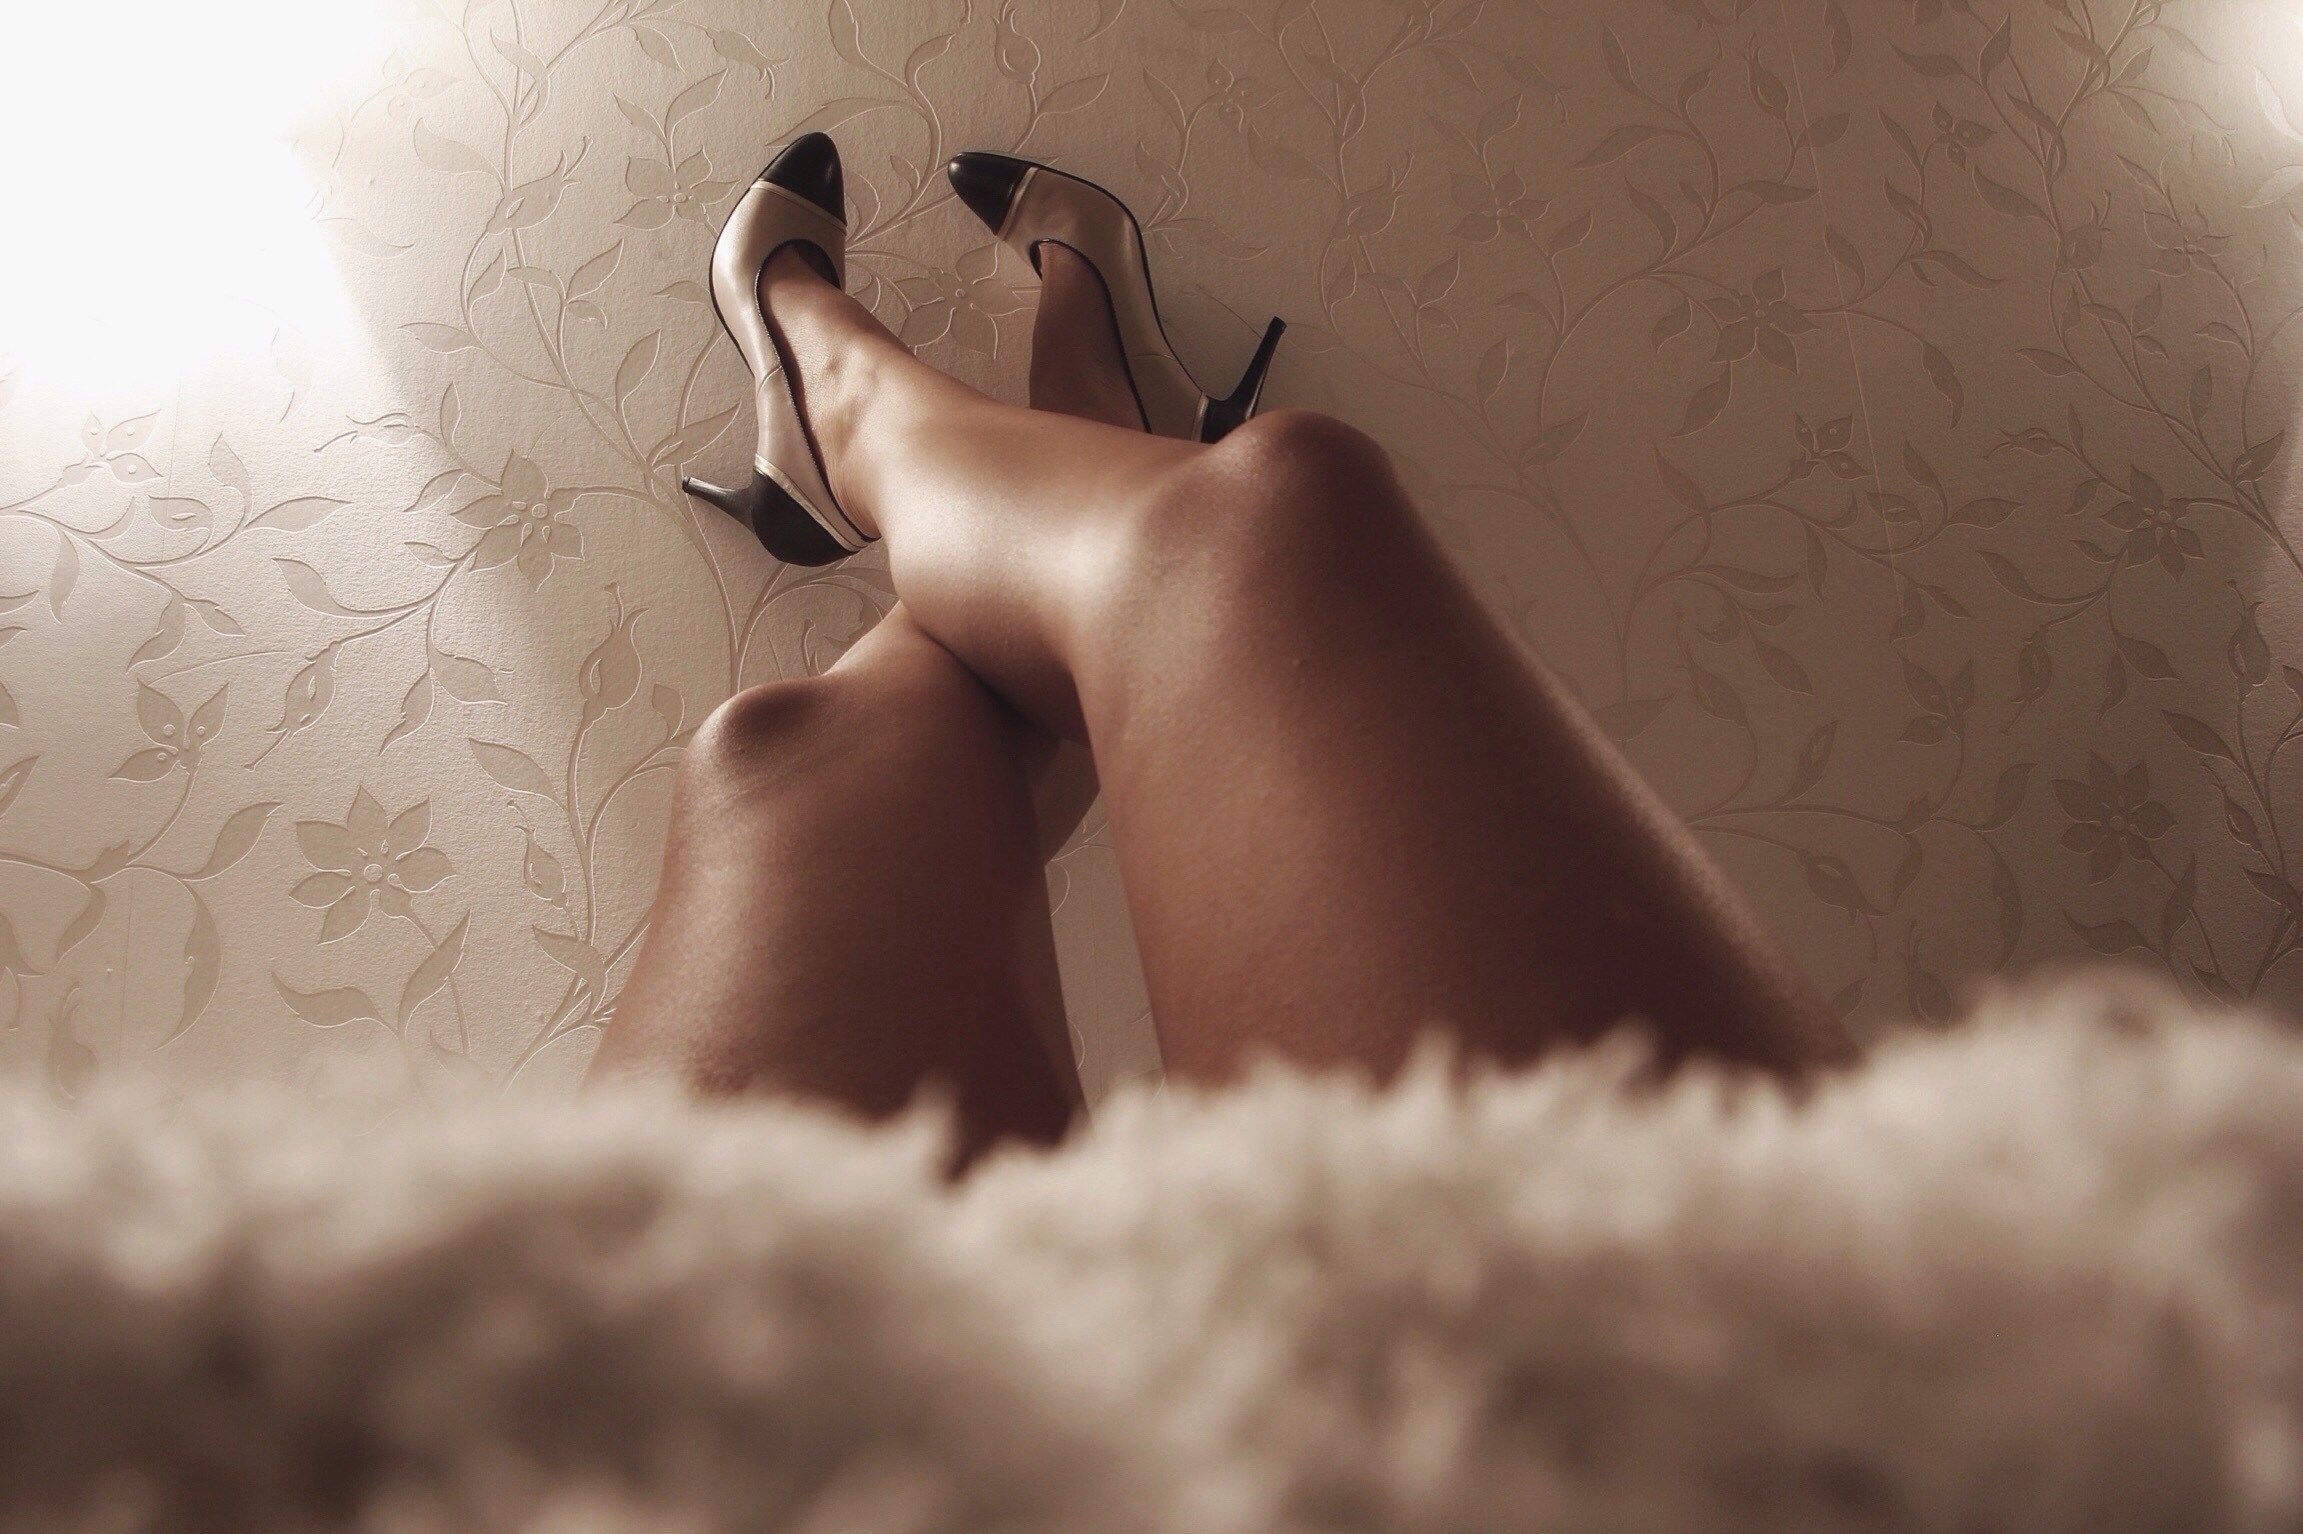
hand, person, girl, woman, hair, photography, feet, female, finger, fashion, long hair, close up, human body, shoes, legs, footwear, heels, skin, beauty, sexy, style, elegant, organ, knees, interaction, high heels, sense, art model